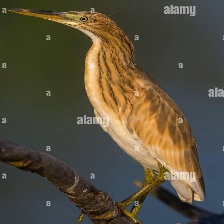
Species: SQUACCO HERON
Scientific name: ARDEOLA RALLOIDES
ImageNet parent category: little_blue_heron